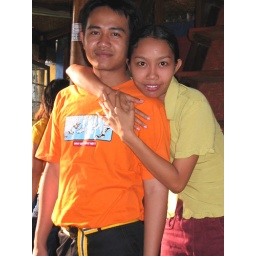
Balinese boy and girl in Kuta warung